Jimmy Kudo

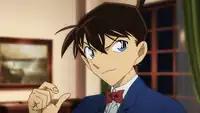
Shinichi Kudo, shown in his regular form (top) and his "Conan Edogawa" form (bottom) from the manga, as drawn by Gosho Aoyama

, known in some major English adaptations as Jimmy Kudo, is a fictional character and the main protagonist of the manga series "Case Closed", created by Gosho Aoyama. A high school detective, he is forced to ingest a poison after an encounter with members of a criminal organization. Due to a rare side effect, the poison did not kill him, but instead shrunk his body into that of a child, forcing him to adopt the pseudonym . He lives with his childhood friend Ran Mouri and her father as he awaits the day he can take down the organization that poisoned him and reclaim his original identity.